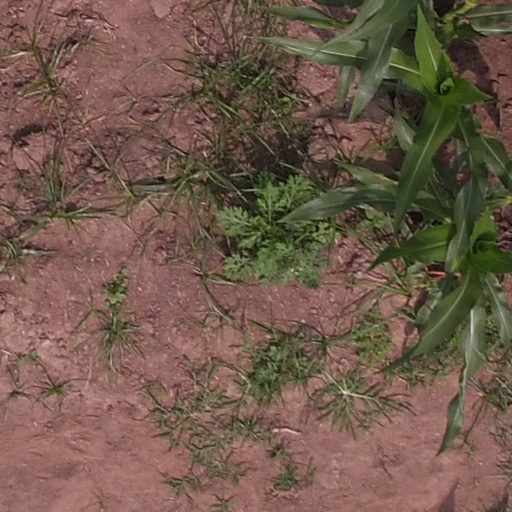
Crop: maize; corn